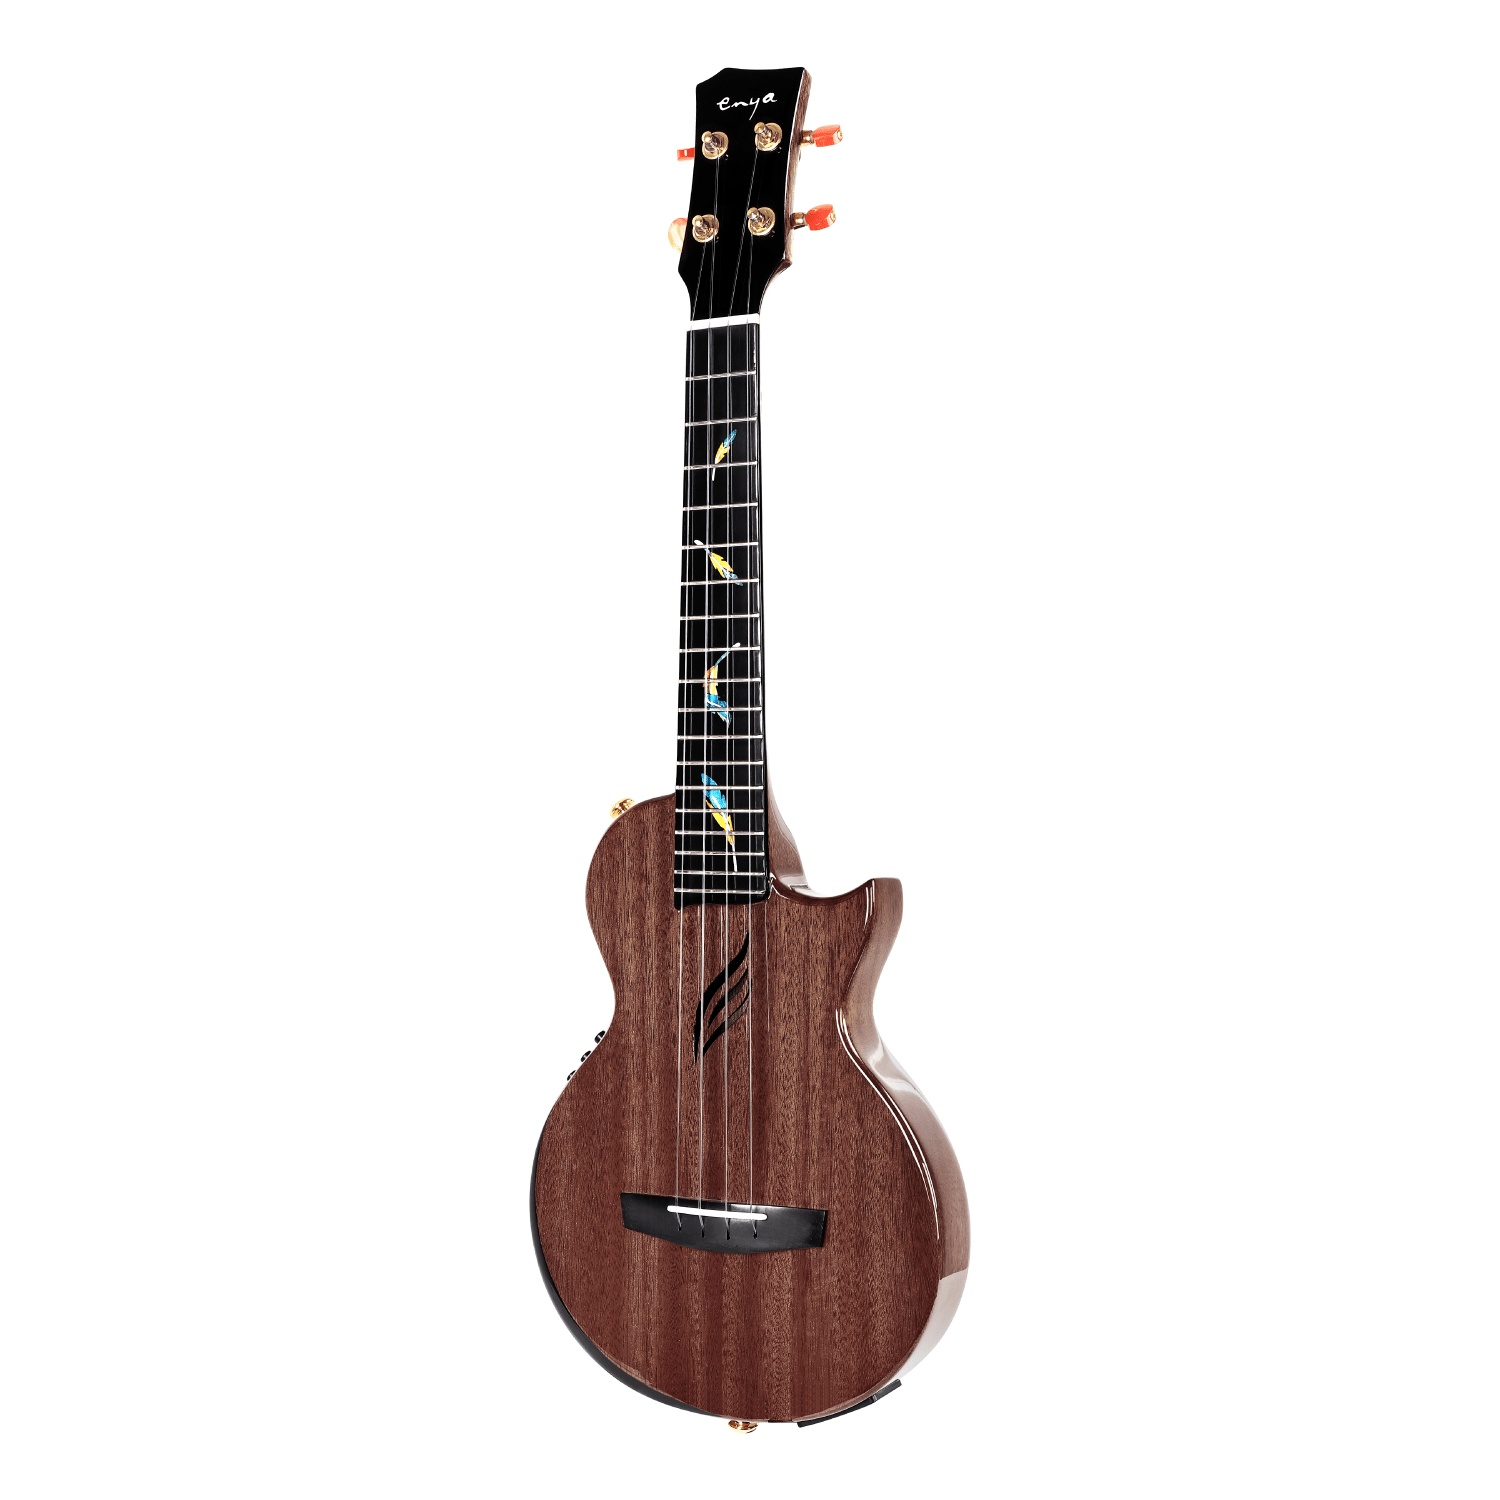
Enya EUT- Feather All Solid Mahogany Tenor Ukulele Black
ENYA EUT-FEATHER TENOR UKULELE Only Available from our authorised resellers view them here Mahogany offers a balance of features and affordability that make it uniquely suited to the construction of a great sounding Ukulele. While it's a hardwood, it's not too dense, but more than woods like Spruce or Cedar. Players will hear a focused tone - thicker in the mid range yet “punchy”. A significant feature - the neck and middle back body are carved from a single piece of piece wood - adding to it's incredibly beautiful tone. The Enya "Feather" is an all solid mahogany Ukulele featuring a Feather image inlay in the fretboard, armrest binding and super thin body. Enya's "AcousticPlus" electronics system with built in actuator adds reverb, chorus & delay with or without plugging into an amp. Comes with premium soft case. Model: EUT-FEATHER Size: Tenor Top: Solid Mahogany Back&Sides: Solid Mahogany Neck: Solid Mahogany Fretboard: Richlite Tuning Pegs: Gold Agate Die-Cast Nut & Saddle: Nubone Inlay: Maple & Abalone Binding: Armrest Contour Strings: D'Addario® J87T Nut Width: 1-1/2" Finish: Gloss Pickup: Double® Custom AcousticPlus What's in the box: Enya Feather ukulele, deluxe soft case, cable.
Brand: Enya
Category: Arts & Entertainment > Hobbies & Creative Arts > Musical Instruments > String Instruments > Ukuleles > Tenor Ukuleles